Soda Lake (San Luis Obispo County)

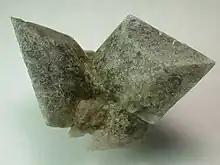
Thenardite, an anhydrous sodium sulfate mineral from Soda Lake

Internal drainage of the Carrizo Plain and the formation of Soda Lake began during Pliocene-Pleistocene time when tectonic deformation associated with the San Andreas Fault defeated a stream that once drained the valley. An originally fresh to brackish water lake probably persisted through much of the Pleistocene during which coastal California was wetter and cooler than now. Diminished Holocene precipitation and a higher evaporation rate led to shrinkage of the ancestral lake and associated increased salinity which set the stage for clay dune formation.